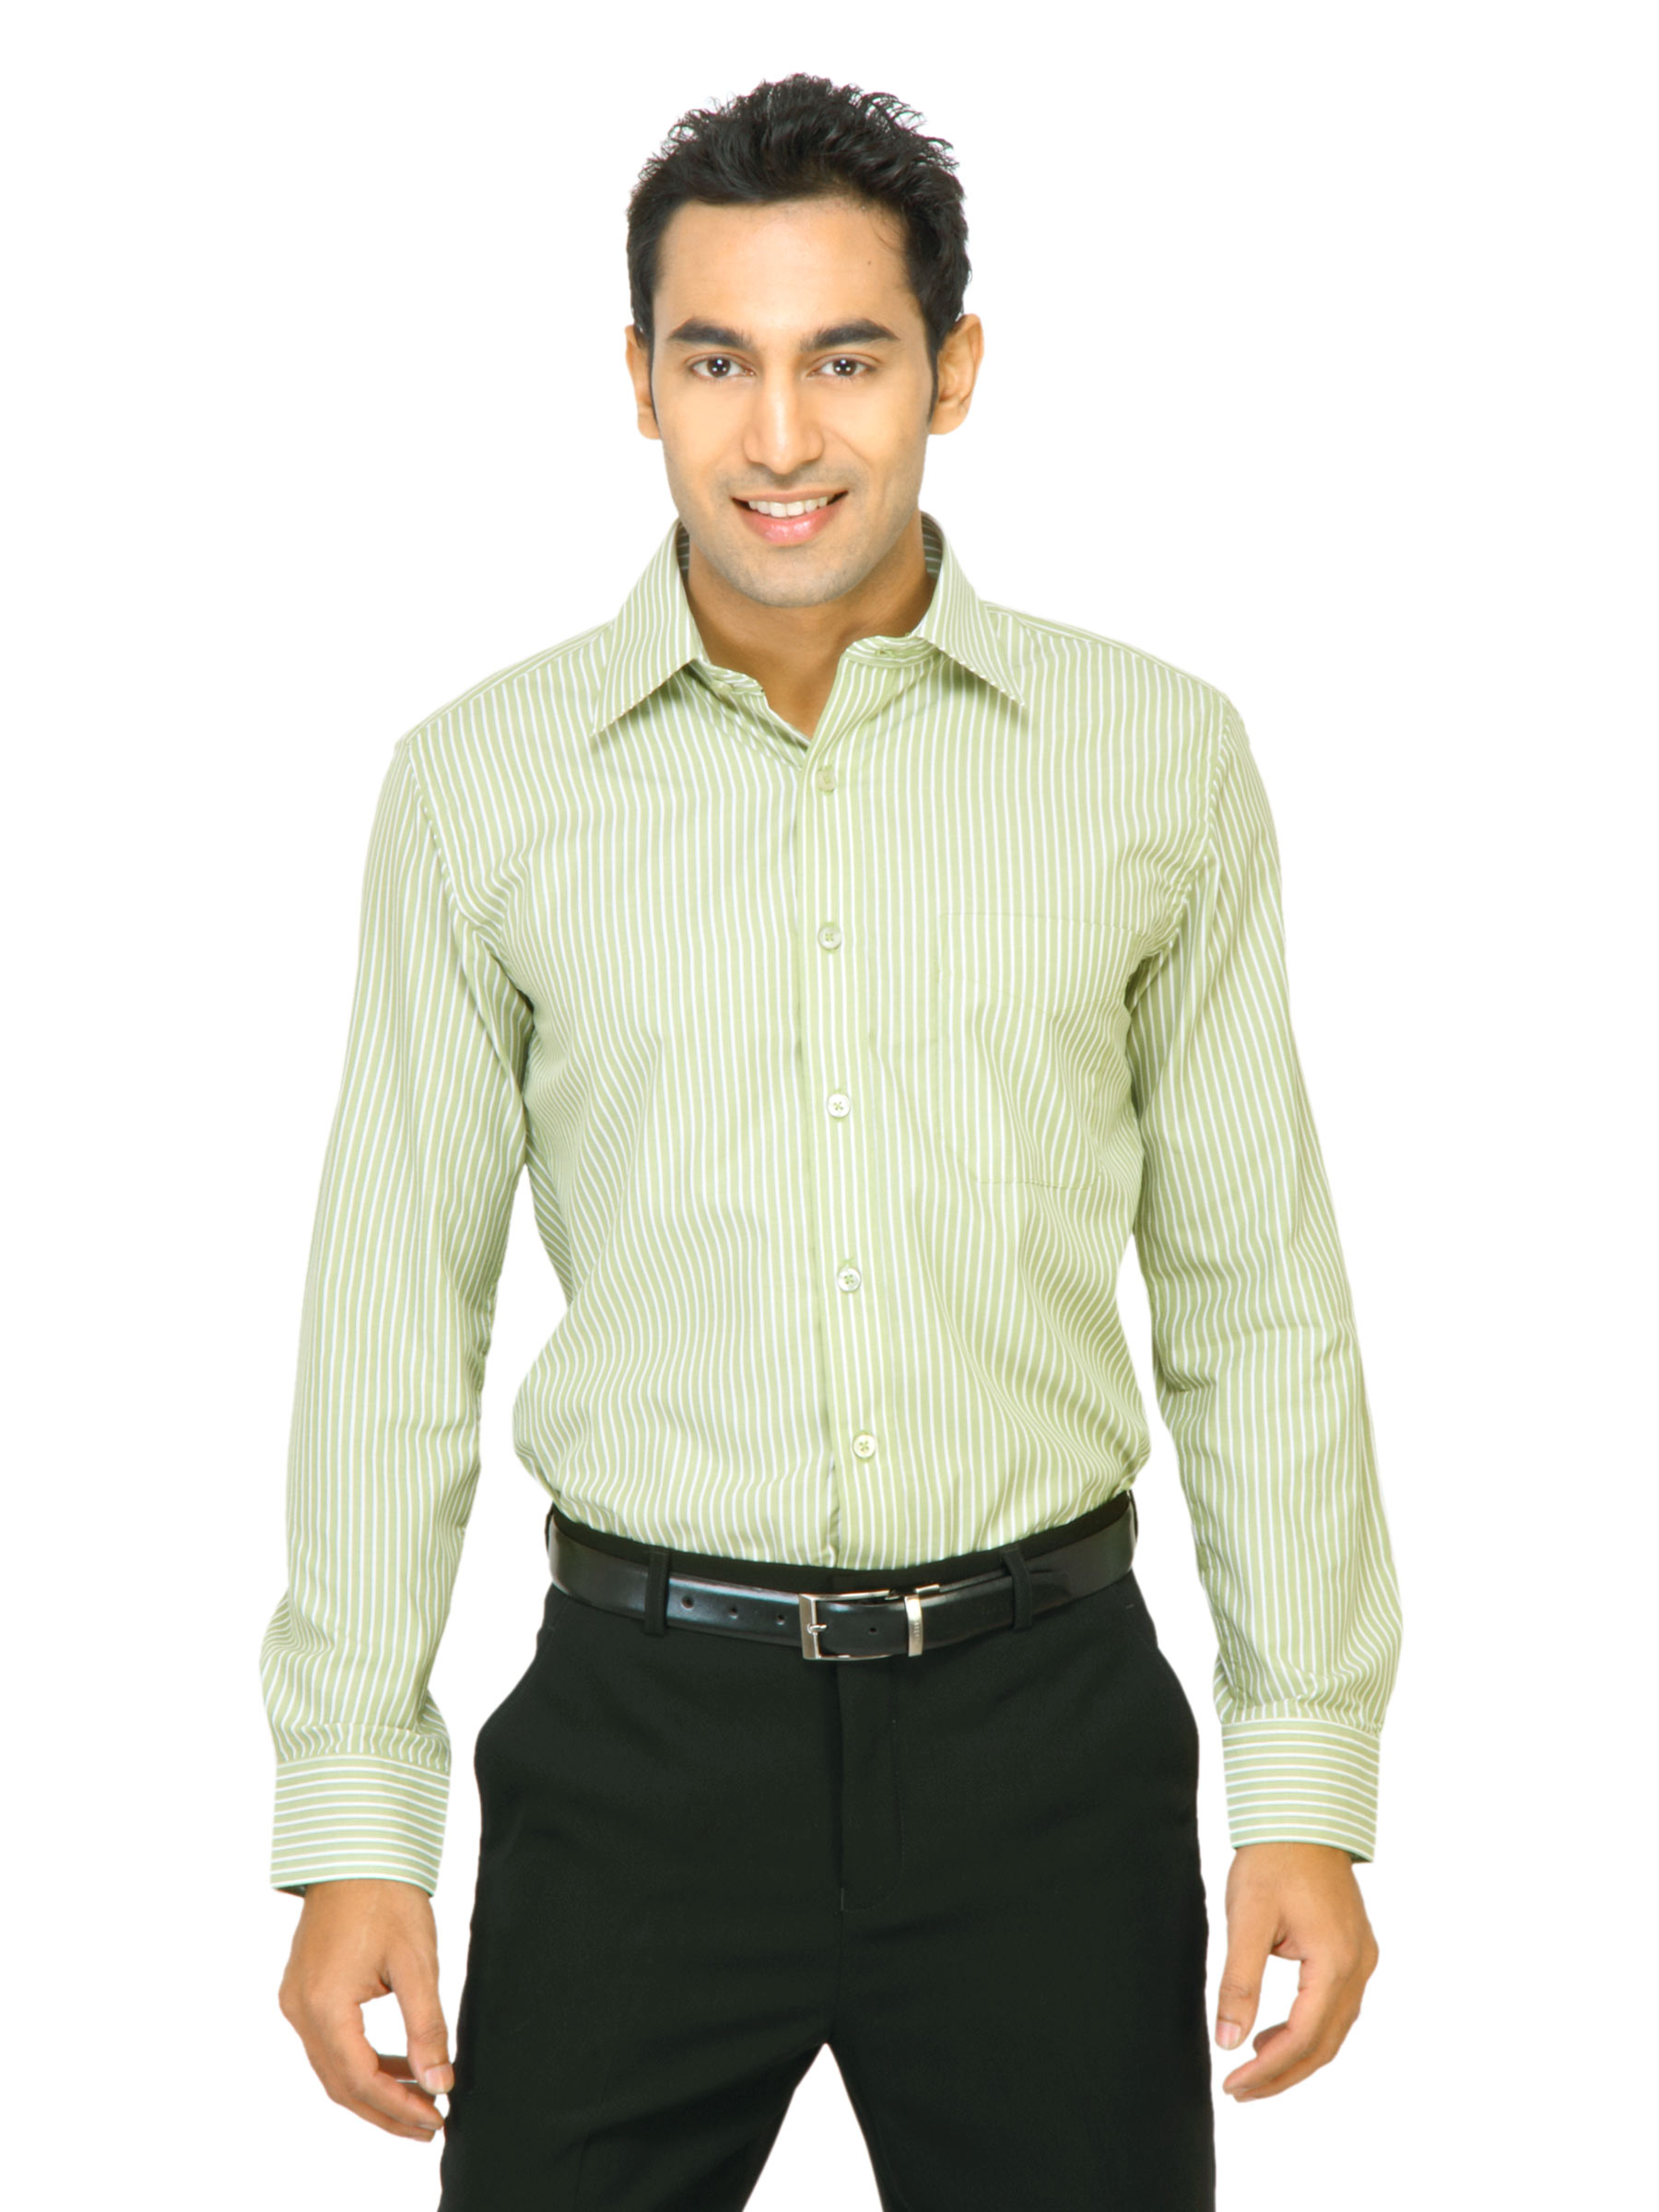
Mark Taylor Men Olive Green & White Striped Shirt
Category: Apparel / Topwear / Shirts
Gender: Men
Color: Green
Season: Fall 2011
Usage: Formal